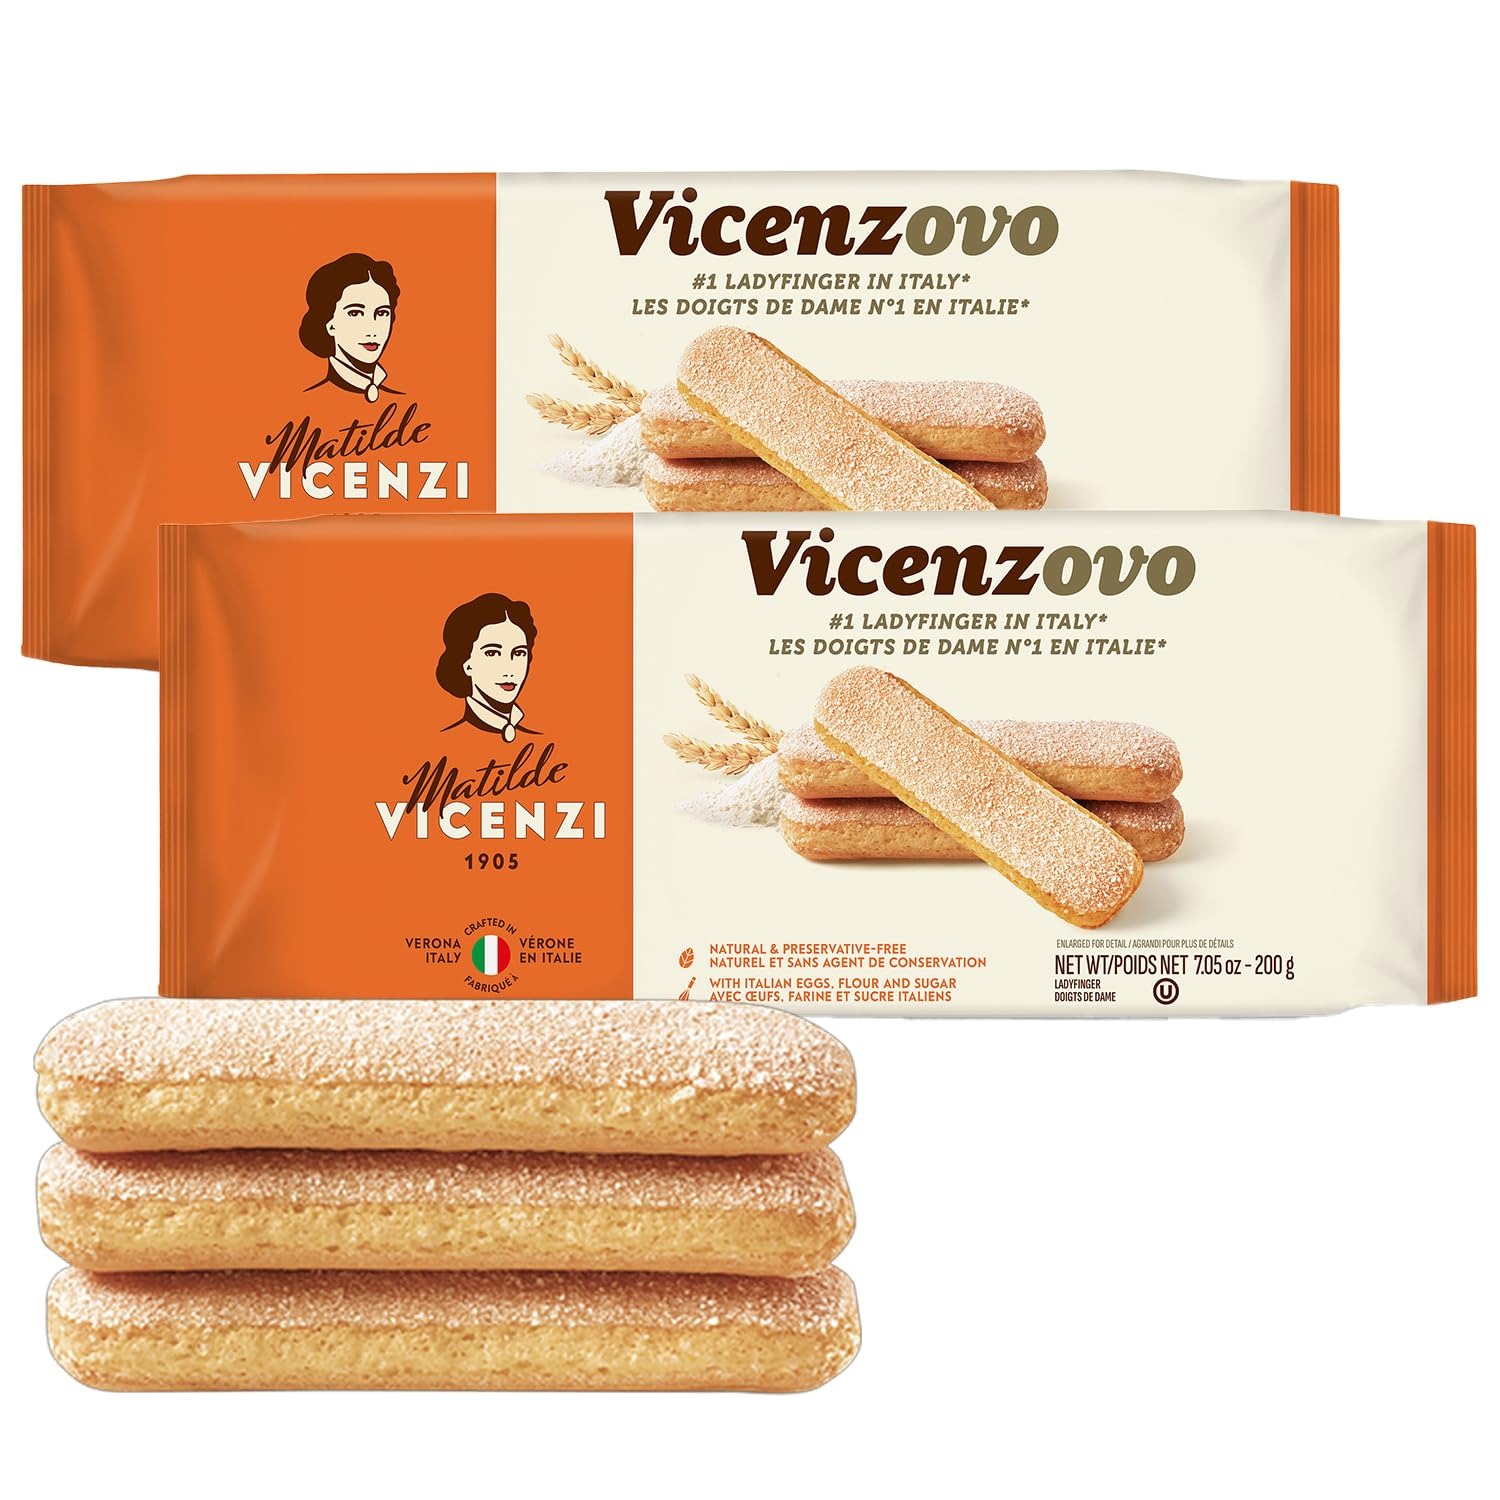
Item Name: Matilde Vicenzi Vicenzovo Ladyfingers 14.10oz - Classic Italian Biscuits, Ladyfingers Cookies for Tiramisu, Kosher Dairy Cookies, Italian Bakery Dessert Gifts For Special Occasions 7.05 oz (200g), 2Pk
Bullet Point 1: Italian Laydingers - A timeless classic in Italian pastry-making confectionery, Vicenzovo Ladyfingers are still made following the original recipe and using simple ingredients: flour, fresh eggs and sugar. Kosher Dairy.
Bullet Point 2: All Natural Baked Goods - We take pride in using all natural and non-GMO ingredients and the freshest quality of eggs to produce a genuine unrivalled taste, a superb alternative for a light breakfast and an unparalleled base to prepare the original Italian Tiramisù or any other sweet Italian recipe.
Bullet Point 3: Perfect Consistency - The quality of these biscuits is demonstrated with every dunking test: only the best flours allow for the highest absorption capacity while maintaining the consistency of the biscuit. Enjoy with coffee or tea, morning or night – treat yourself to Matilde Vicenzi’s Italian Patisserie!
Bullet Point 4: Superior Ingredients - High quality ingredients combined with excellent workmanship and blended according to an age-old Italian tradition guarantees the unique flavor of our high-class pastries. No preservatives, artificial colors or hydrogenated fats.
Bullet Point 5: Matilde Vicenzi - A family-run company since 1905, we bring the excellence of Italian Fine Pastry to the world. We work to maintain the original flavors of traditional recipes while upholding excellence in the art of confectionery.
Product Description: A timeless classic in Italian pastry-making confectionery, Matilde Vicenzi's Vicenzovo Ladyfingers are still made following the original recipe and using simple ingredients: flour, fresh eggs and sugar. Kosher Dairy. We take pride in using all natural and non-GMO ingredients and the freshest quality of eggs to produce a genuine unrivalled taste, a superb alternative for a light breakfast and an unparalleled base to prepare the original Italian Tiramisù or any other sweet Italian recipe.
Value: 14.1
Unit: Ounce

Price: 11